Bolesław III Wrymouth

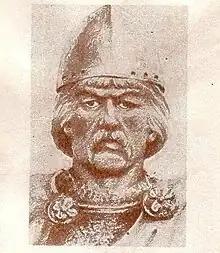
A facial reconstruction based on Bolesław's remains, 1972

Bolesław III Wrymouth (20 August 1086 – 28 October 1138), also known as Boleslaus the Wry-mouthed, was the duke of Lesser Poland, Silesia and Sandomierz between 1102 and 1107 and over the whole of Poland between 1107 and 1138. He was the only child of Duke Władysław I Herman and his first wife, Judith of Bohemia.